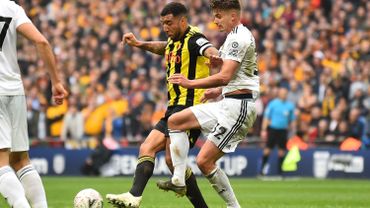
Gender: men